The Christian Brothers Band (Memphis)

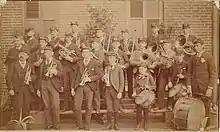
1888 Christian Brothers Band under the direction of Paul Schneider with Br. Maurelian

The Christian Brothers Band of Christian Brothers High School (Memphis, Tennessee) is the oldest high school band in America, having a continuous existence since its founding in 1872. The band was founded in the fall of 1872 by Br. Maurelian, who served as the first band director. The first recorded performance of the group was in the Memphis St. Patrick's Day Parade of 1873, and the band has performed every year since. The band has an unbroken lineage of ten band directors.